Willard D. Purdy Junior High and Vocational School

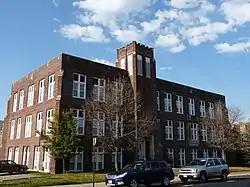
William D. Purdy Junio High, October 2010

The Willard D. Purdy Junior High and Vocational School, also known as Purdy School, is a historic school building located on Third Street in Marshfield, Wisconsin, United States. Built in 1919, it was the first junior high school in Marshfield. It was named after a local soldier who died in World War I. The building was designed in the Collegiate Gothic style by Childs & Smith from Chicago. A substantial addition to the school in 1926 increased the size by more than three-fold and was designed by architects Parkinson & Dockendorff from La Crosse, Wisconsin. The building was listed on the National Register of Historic Places in 1992.